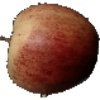
Label: Apple Red 3